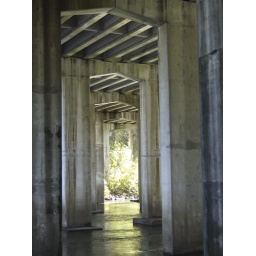
We began walking down the trails, stopping beneath a bridge